Question: Please indicate a possible affordance area of the frisbee that can be used for catching
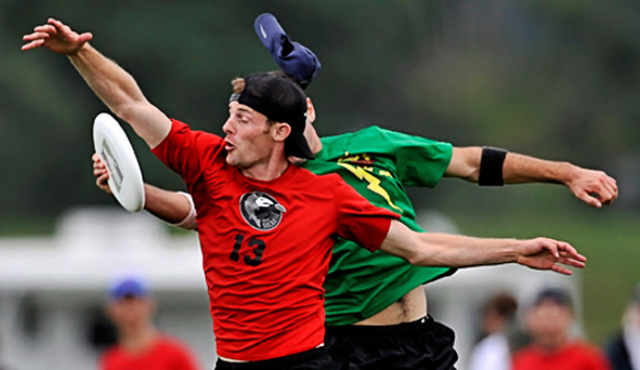
Answer: [90.5, 110, 149.5, 210]